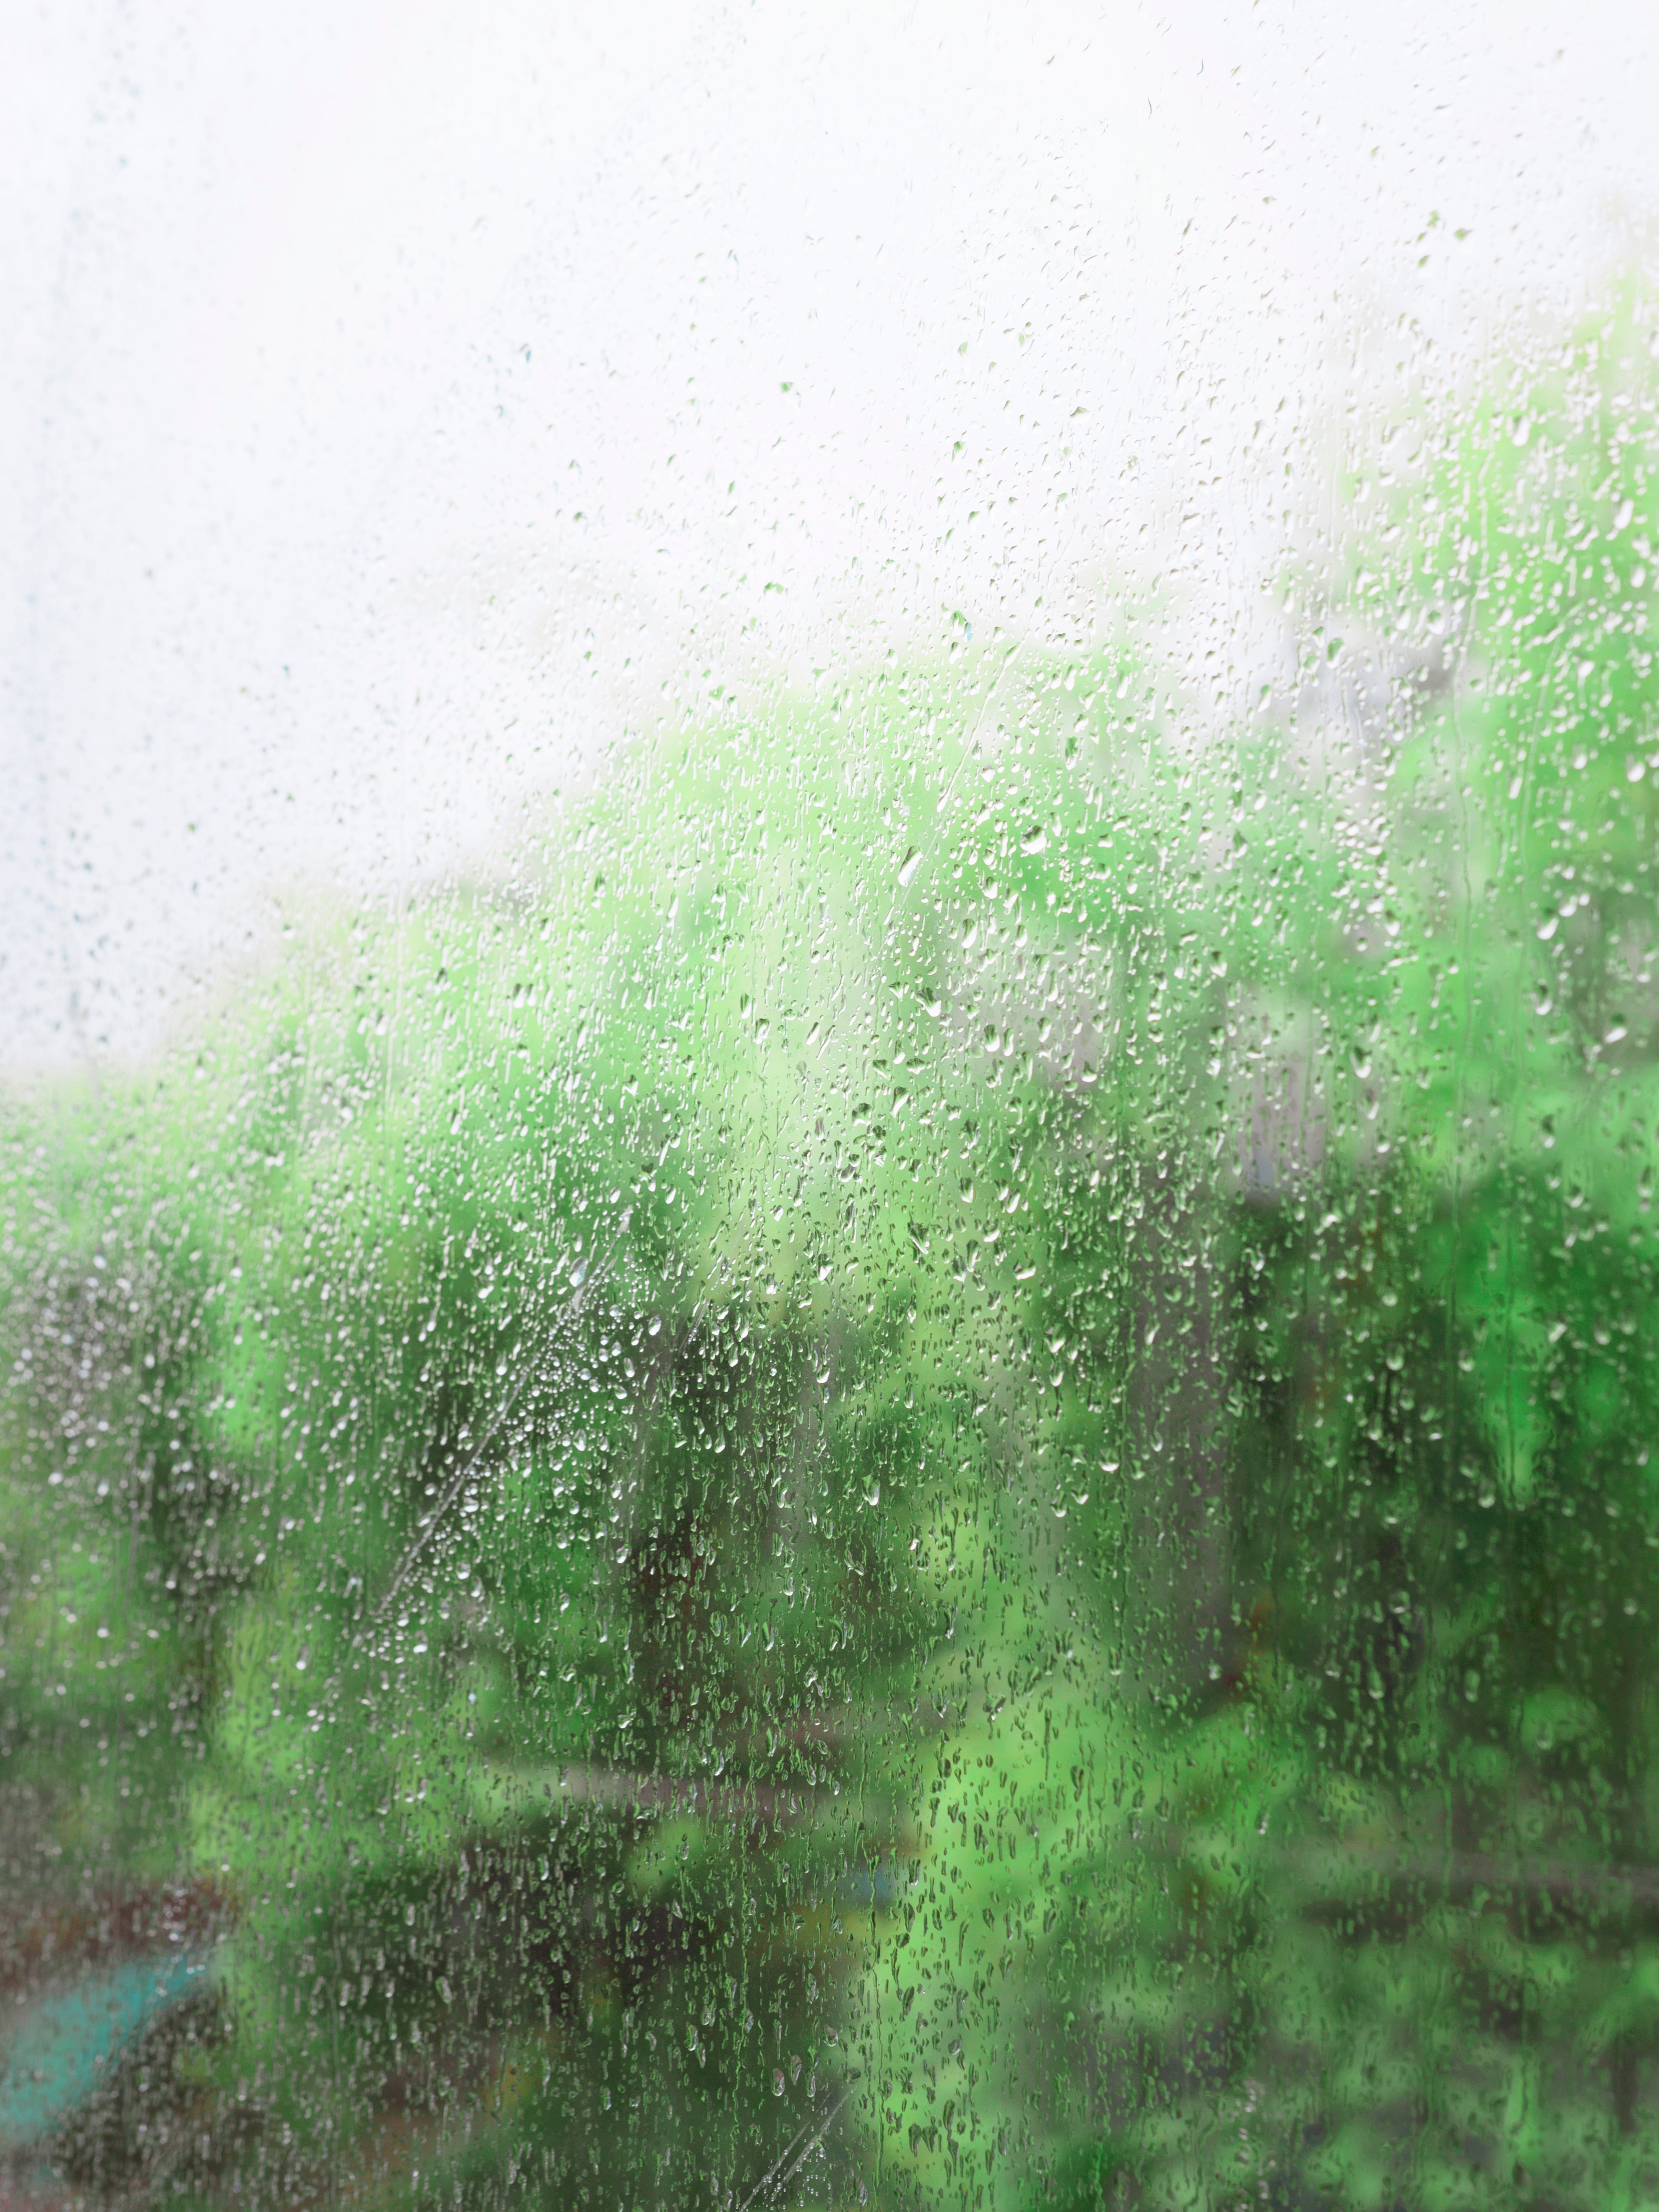
tree, grass, mist, field, lawn, meadow, sunlight, green, weather, soil, woodland, atmospheric phenomenon, grass family